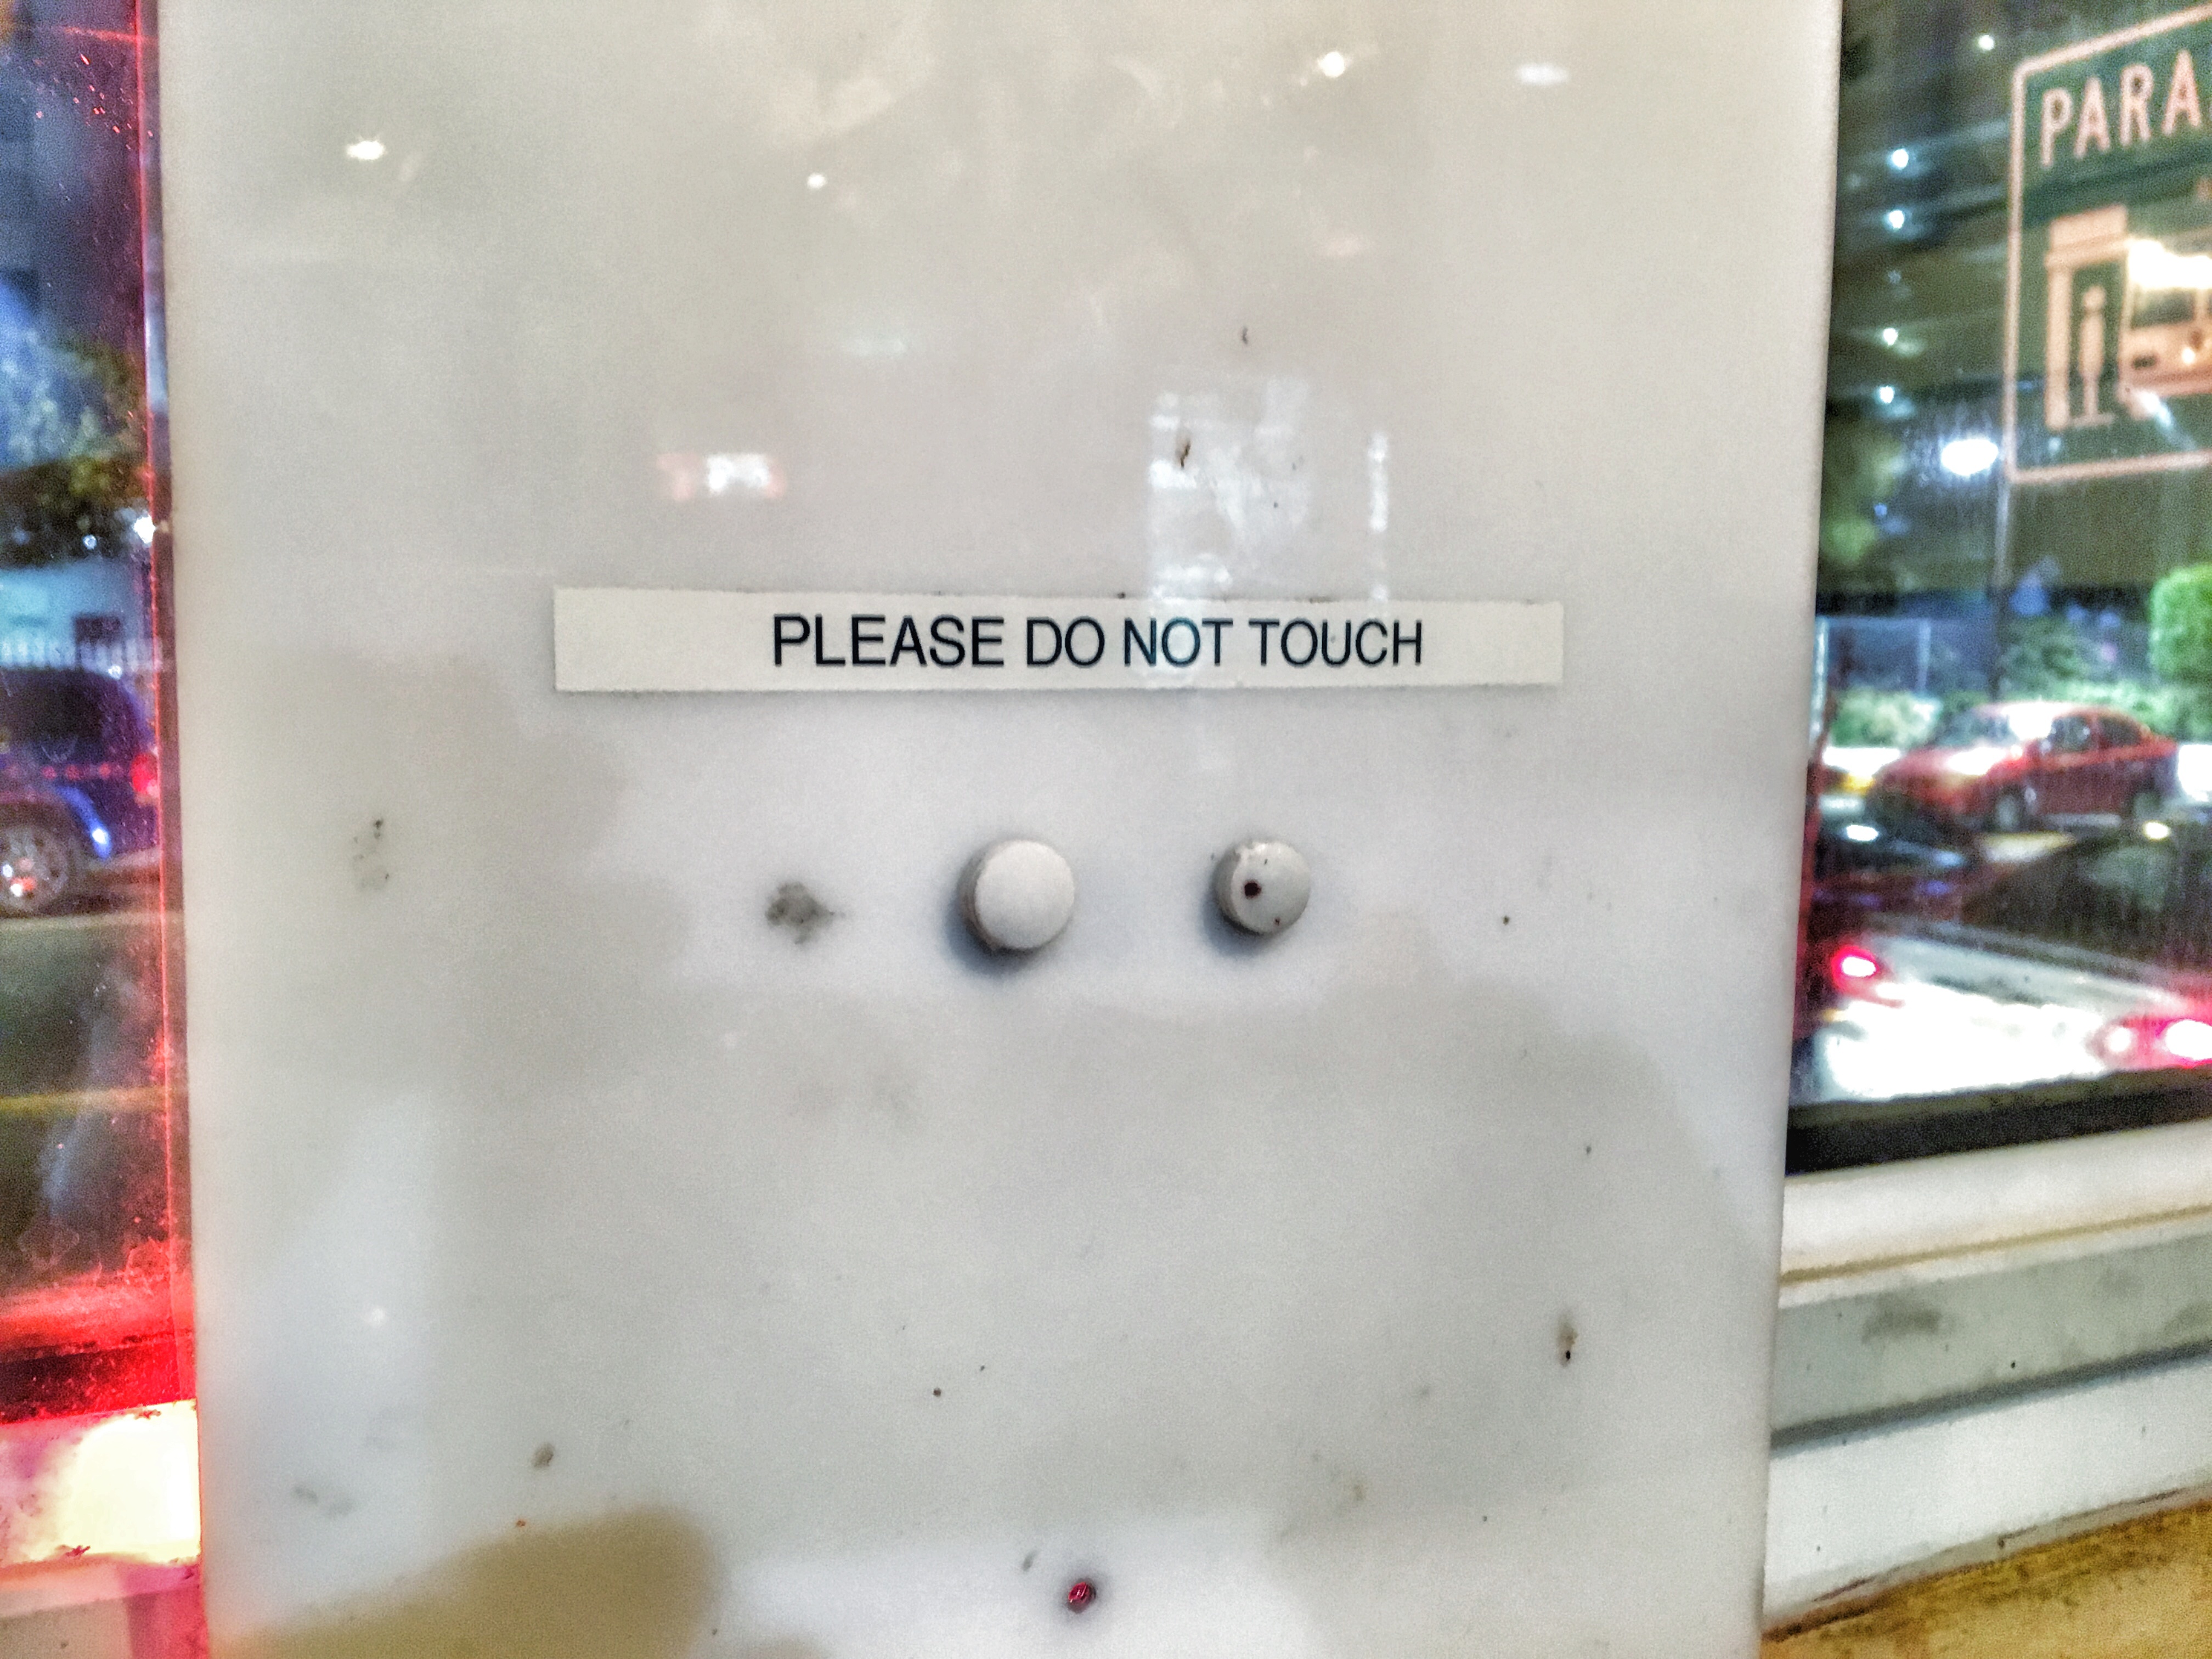
glass, vehicle, art